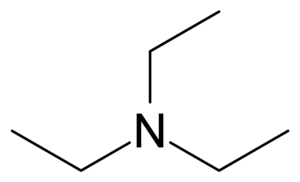
"La triéthylamine ou N, N-diéthyléthanamine est un composé chimique de formule brute N(CH₂CH₃)₃, couramment noté Et₃N ou NEt₃. Au laboratoire, on l'appelle souvent ""trièth"" mais cela reste réservé à un usage trivial et oral du nom. On la rencontre fréquemment en synthèse organique et ce parce qu'elle constitue l'amine tertiaire symétrique la plus simple liquide à température ambiante. Elle présente une forte odeur de poisson proche de celle de l'ammoniac. La triéthylamine est basique mais aussi très nucléophile. Lorsque la nucléophilie est un problème, on utilise souvent la diisopropyléthylamine qui est beaucoup plus encombrée et donc moins nucléophile.